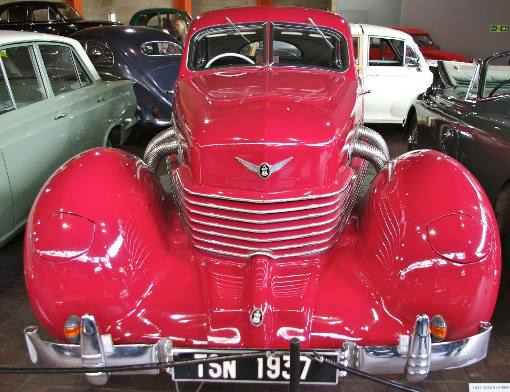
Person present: No